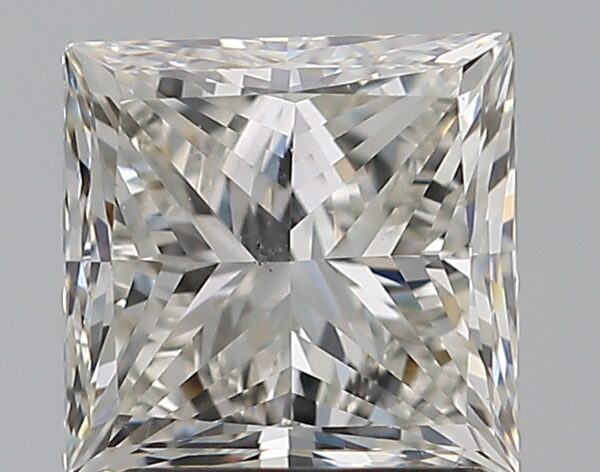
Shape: princess
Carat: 1.8
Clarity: SI1
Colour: H
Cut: EX
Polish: EX
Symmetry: VG
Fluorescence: N
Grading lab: GIA
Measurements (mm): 6.59 x 6.45 x 4.7